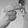
ASL letter: H